The Simpsons discography

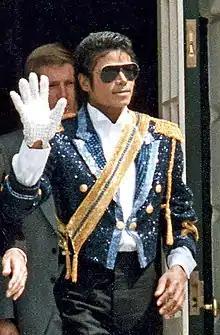
A mid-twenties African American man wearing a sequined military jacket and dark sunglasses. He is walking while waving his right hand, which is adorned with a white glove. His left hand is bare.

"Do the Bartman", co-written by Michael Jackson, was released as the first single from "The Simpsons Sing the Blues". It reached number one on the singles charts in Australia, Ireland, New Zealand, Norway, and the United Kingdom, eventually becoming certified gold in the latter country with 400,000 units sold. In Ireland, "Do the Bartman" spent nine weeks at number one on the Irish Singles Chart—only seven singles have managed a longer run. The single was accompanied by a popular music video that became the number one music video on rotation on the American MTV network in November 1990. "Deep, Deep Trouble", the second single from "The Simpsons Sing the Blues", did not achieve as much popularity as "Do the Bartman" but managed to reach number one in Ireland and the top ten in New Zealand and the United Kingdom. A music video was produced for this single as well, premiering in March 1991. The third and final single, "God Bless the Child" (a cover of the Billie Holiday song with the same name), failed to chart.